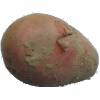
Label: red_potato